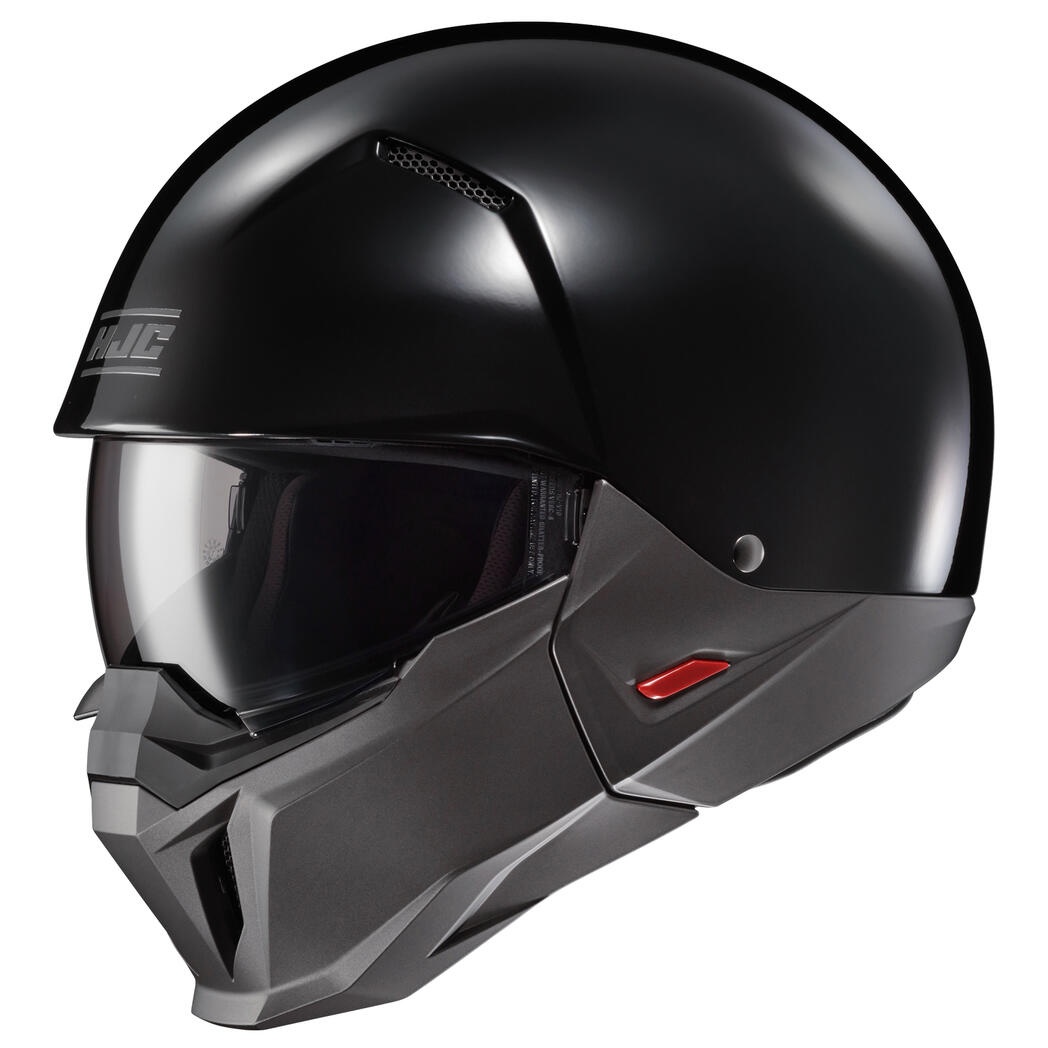
HJC I20
The HJC i20 is designed to give riders a different approach to the classic open-face/half helmet. This street fighter-inspired helmet comes with a removable mask and wide-vision anti-fog coated sun visors (SMOKE & CLEAR) that manually operate with pull tabs located on each side of the helmet. The Advanced Polycarbonate Composite Shell is lightweight and offers a superior fit, using a 3-shell breakdown from sizes XS up to 2XL. This helmet is also ready to accept the SMART HJC. (Sold Separately) Specs Advanced Polycarbonate Composite Shell Anti-Scratch, Anti-Fog Coated Internal Visor Push/Slide, Easily-Detachable Mask Integrated Top and Mouth Vents Removable, Washable Crown and Cheek Pads Double D-ring Chinstrap Grooves for Eyeglass Wearing Riders Includes Breath Deflector and Chin Curtain Speaker Pockets for Bluetooth Communication SmartHJC Ready Standards: DOT Construction: Advanced Polycarbonate Shell Weight: 2.83 lbs / 1282 grams (approx, based on Size Medium Solid Color, Without Mask) Resources i20 Helmet Manual Size Chart
Brand: HJC
Category: Vehicles & Parts > Vehicle Parts & Accessories > Vehicle Safety & Security > Motorcycle Protective Gear > Motorcycle Helmets > Modular Helmets